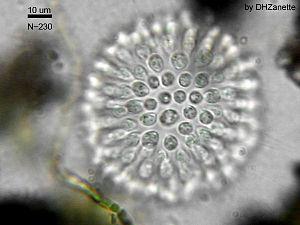
Les Choanoflagellés, Choanoflagellata ou Choanomonada, sont un petit groupe d’eucaryotes opisthocontes unicellulaires proches des métazoaires. Ces protistes flagellés ont un mode de vie colonial et non-fixé ou pour certaines espèces sont associés au périphyton.
Choanozoa, en français les choanozoaires, est un embranchement d'eucaryotes qui appartient à la lignée des Opisthochontes. Les animaux semblent avoir émergé parmi les Choanozoa en tant que clade frère des Choanoflagellés. Les Zoosporia semblent également avoir émergé parmi les Choanozoa, en tant que clade frère des Cristidiscoidea. Avec ces inclus, Choanozoa devient synonyme d'Opisthokonta.